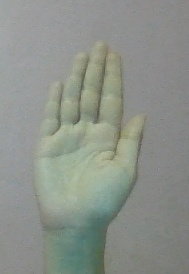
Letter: seen